Kari S. Tikka

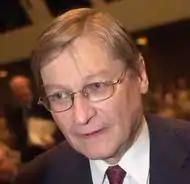

Kari Sulo Tikka (21 August 1944 in Lahti – 25 May 2006 in Helsinki) was a Finnish legal scholar. He was a Professor of Finance Law at the University of Helsinki and one of Finland's leading experts on taxation.